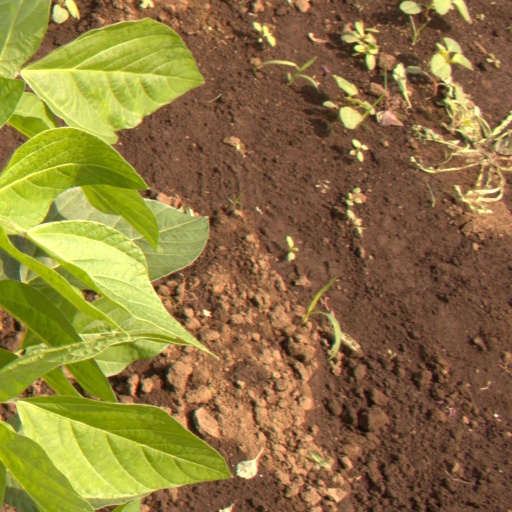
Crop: soybean